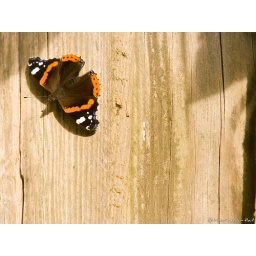
butterfly on wooden fence in our back yard